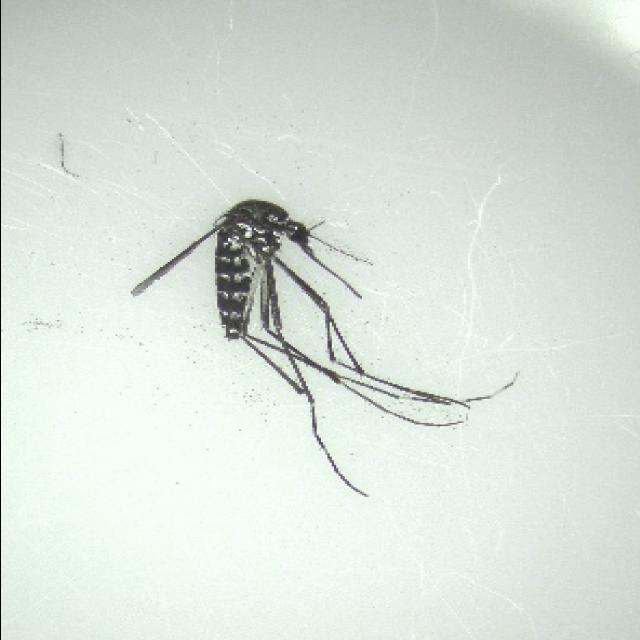
Species: aedes_albopictus